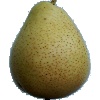
Label: pear_forelle